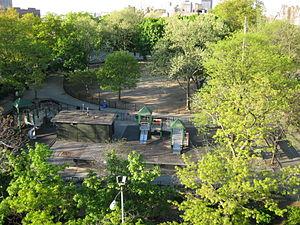
Le James Gordon Bennett Park est un parc public de la ville de New York. Il est situé dans le quartier de Washington Heights, dans l'arrondissement de Manhattan et construit sur le site de l'ancien Fort Washington où l'armée continentale a mis en déroute les troupes britanniques en 1776. Un affleurement de schiste de Manhattan est situé au cœur du parc. Le Bennett Park correspond au point culminant de Manhattan avec une altitude de 80,77 mètres au-dessus du niveau de la mer, et un monument en pierre situé dans le parc marque cette particularité.